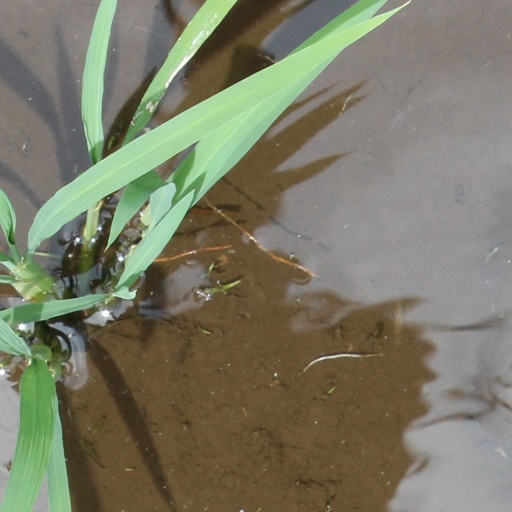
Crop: rice